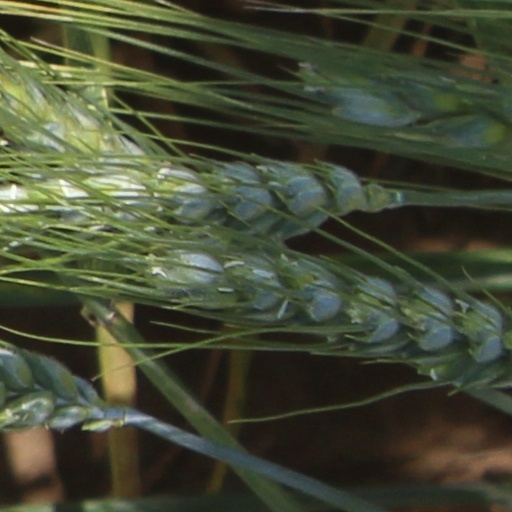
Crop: wheat